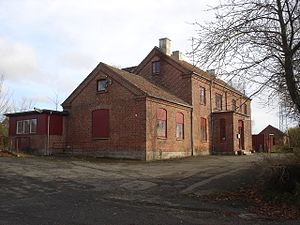
Laurbjerg Station
Laurbjerg Station fra vest
Laurbjerg Station fra V
Laurbjerg Station var en jernbanestation i Laurbjerg, der ligger mellem Langå og Hadsten på den Østjyske Længdebane. Stationen blev indviet 3. september 1862. 12. november 1908 blev den knudepunkt, da Gjernbanen til Silkeborg blev åbnet. I de følgende år blev der arbejdet videre på Diagonalbanen til Esbjerg, og den blev færdig, da den sidste strækning Brande-Funder blev indviet 1. oktober 1920.